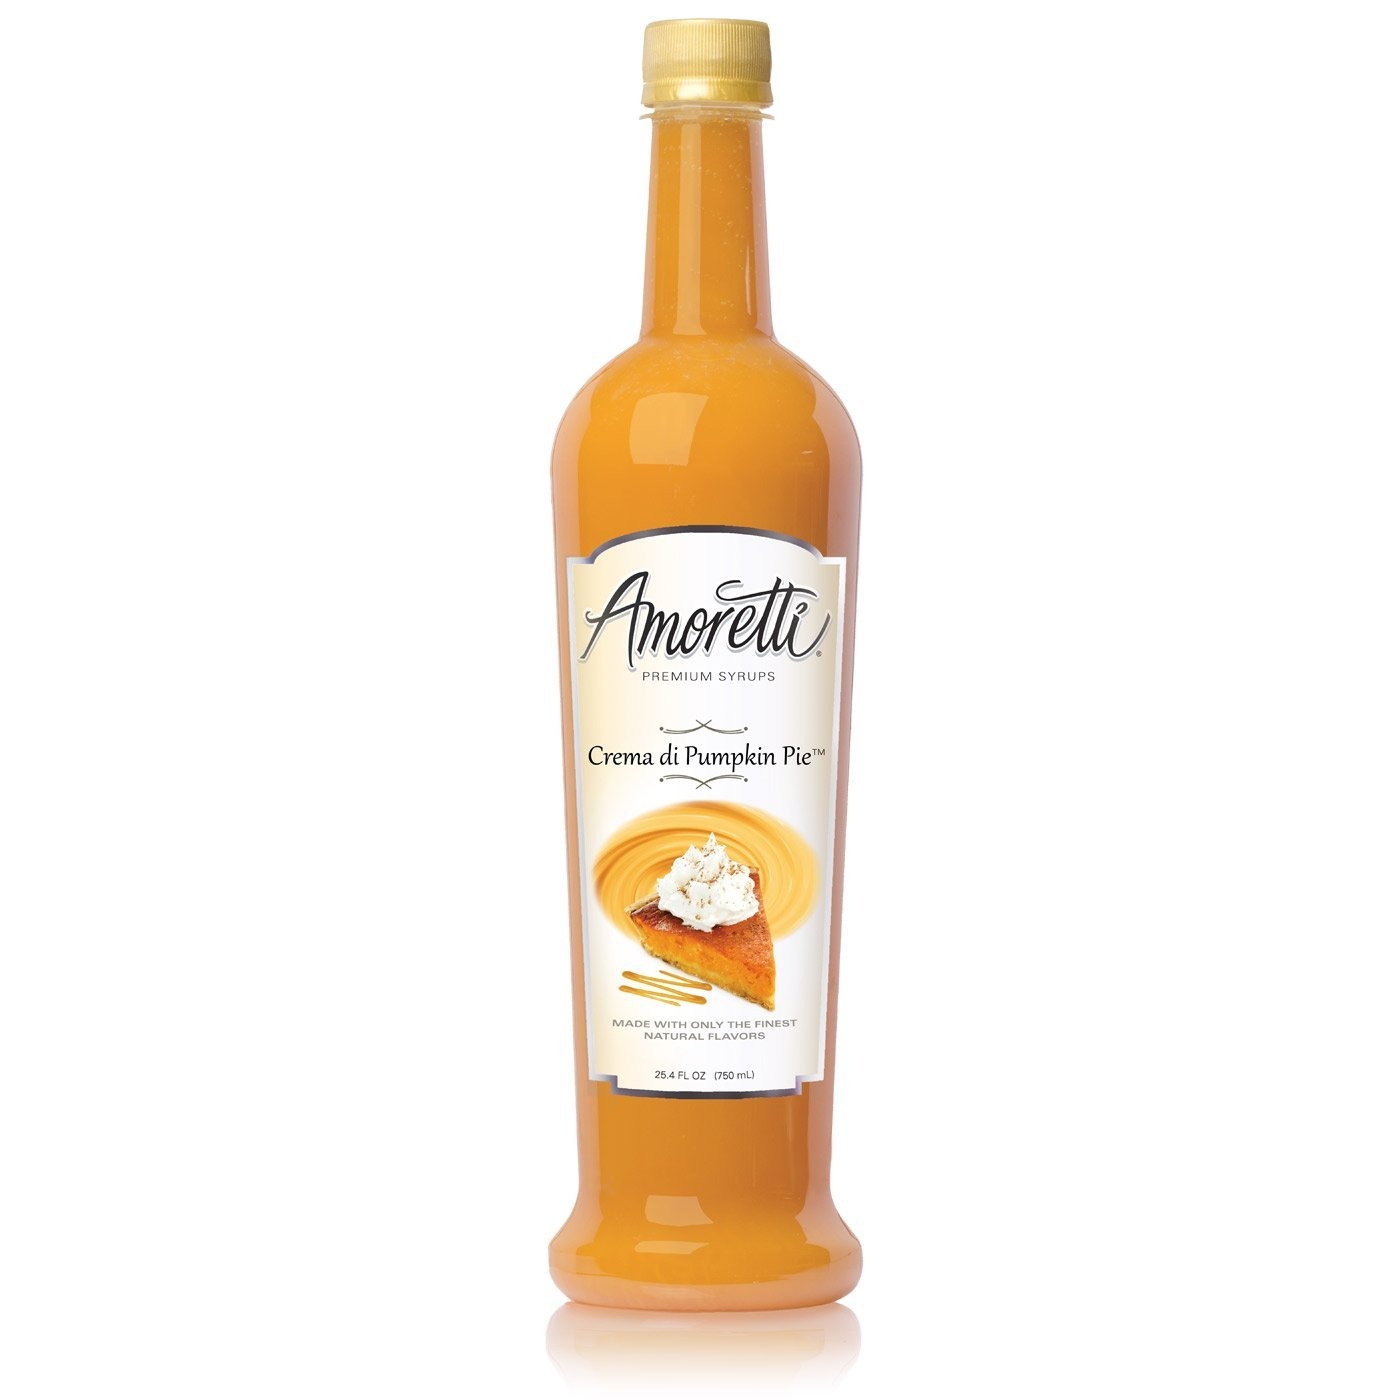
Item Name: Amoretti Premium Syrup, Crema Di Pumpkin Pie, 25.4 Ounce
Bullet Point 1: Made with Natural Flavors
Bullet Point 2: Naturally Flavored and Preservative Free
Bullet Point 3: 94 Servings Per Bottle/35 Calories Per Serving
Bullet Point 4: Delicious syrup for latte, tea, coffee, smoothies, italian soda and desserts
Bullet Point 5: Proudly Handcrafted in Southern California
Value: 25.4
Unit: Fl Oz

Price: 38.71